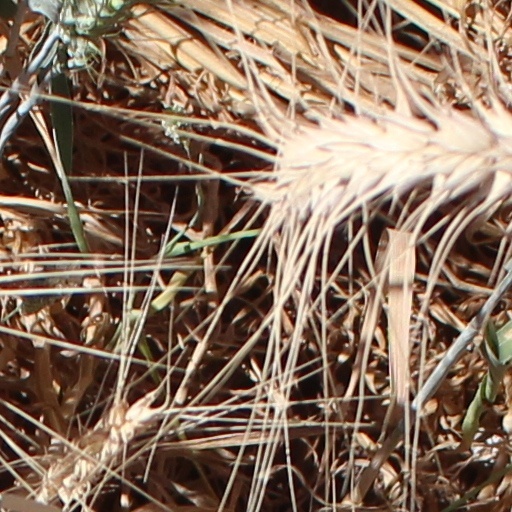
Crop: wheat